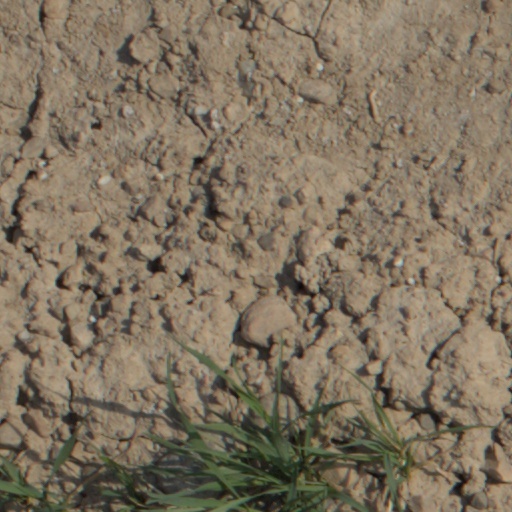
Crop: wheat